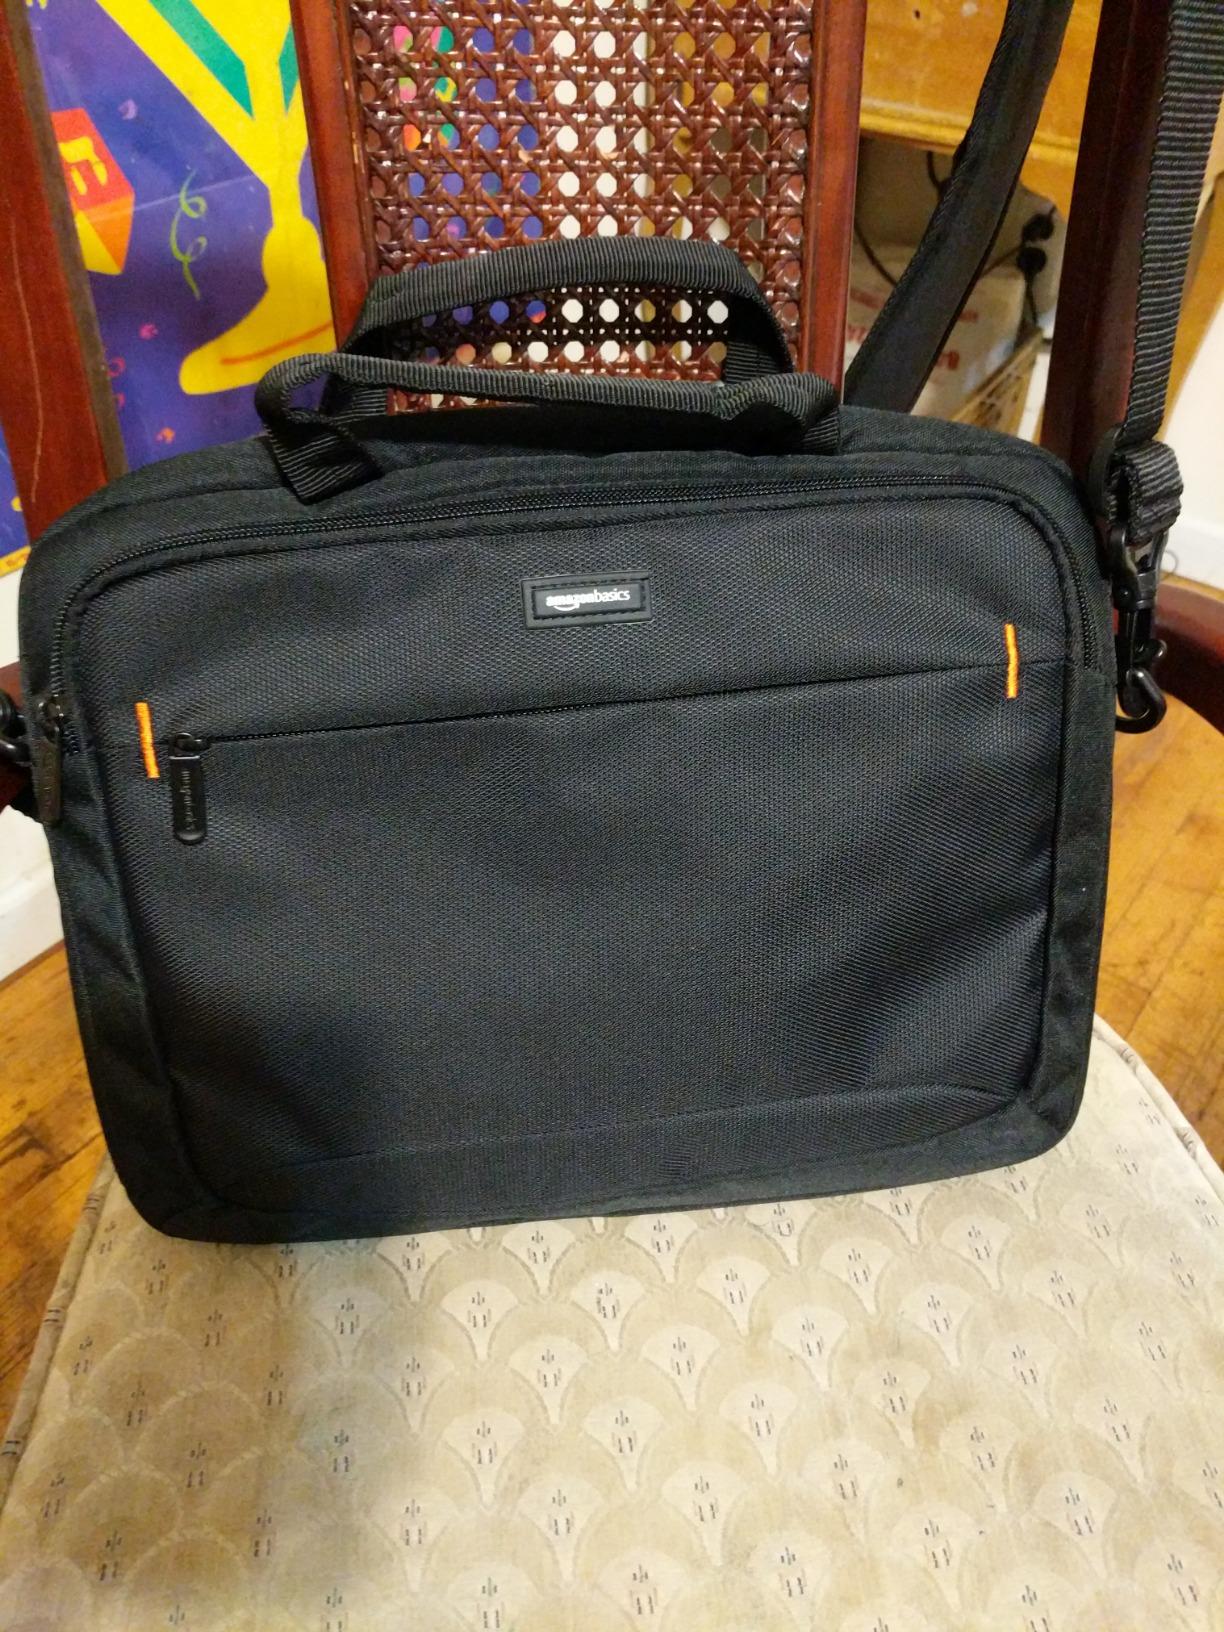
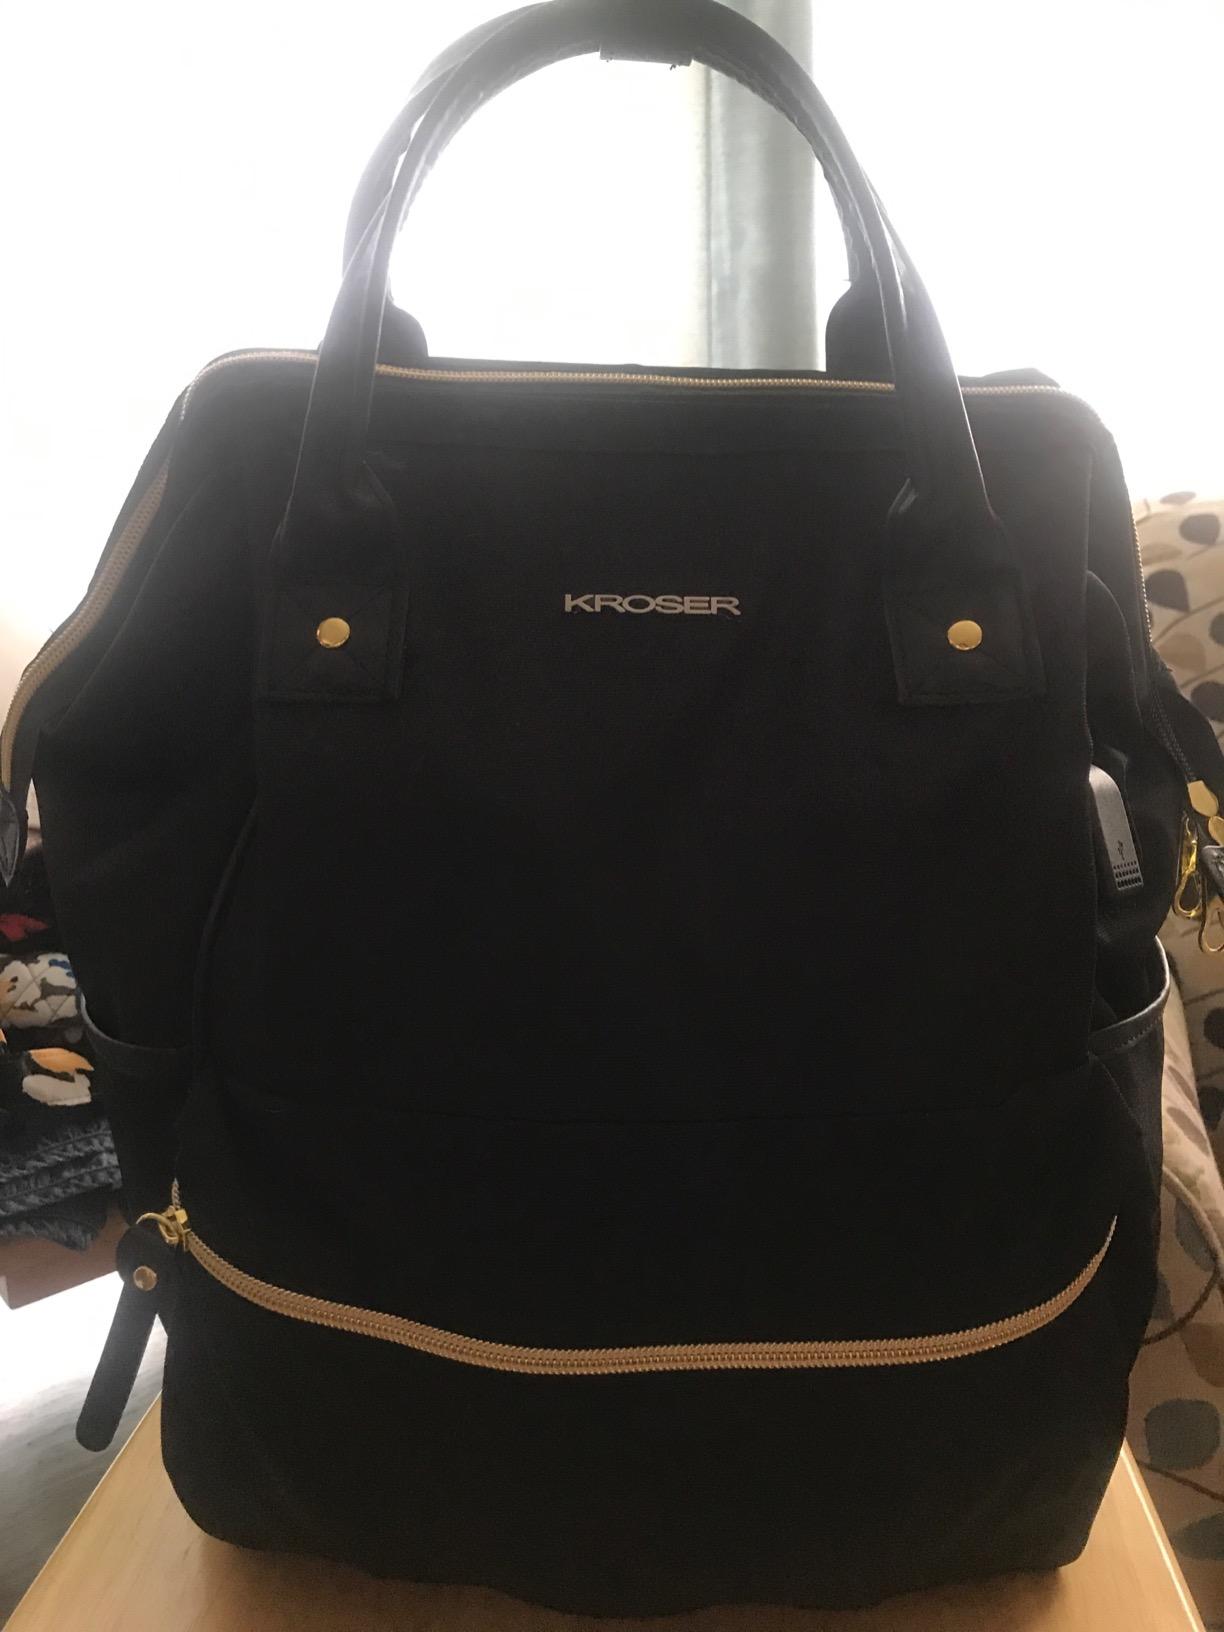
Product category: bag
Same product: no